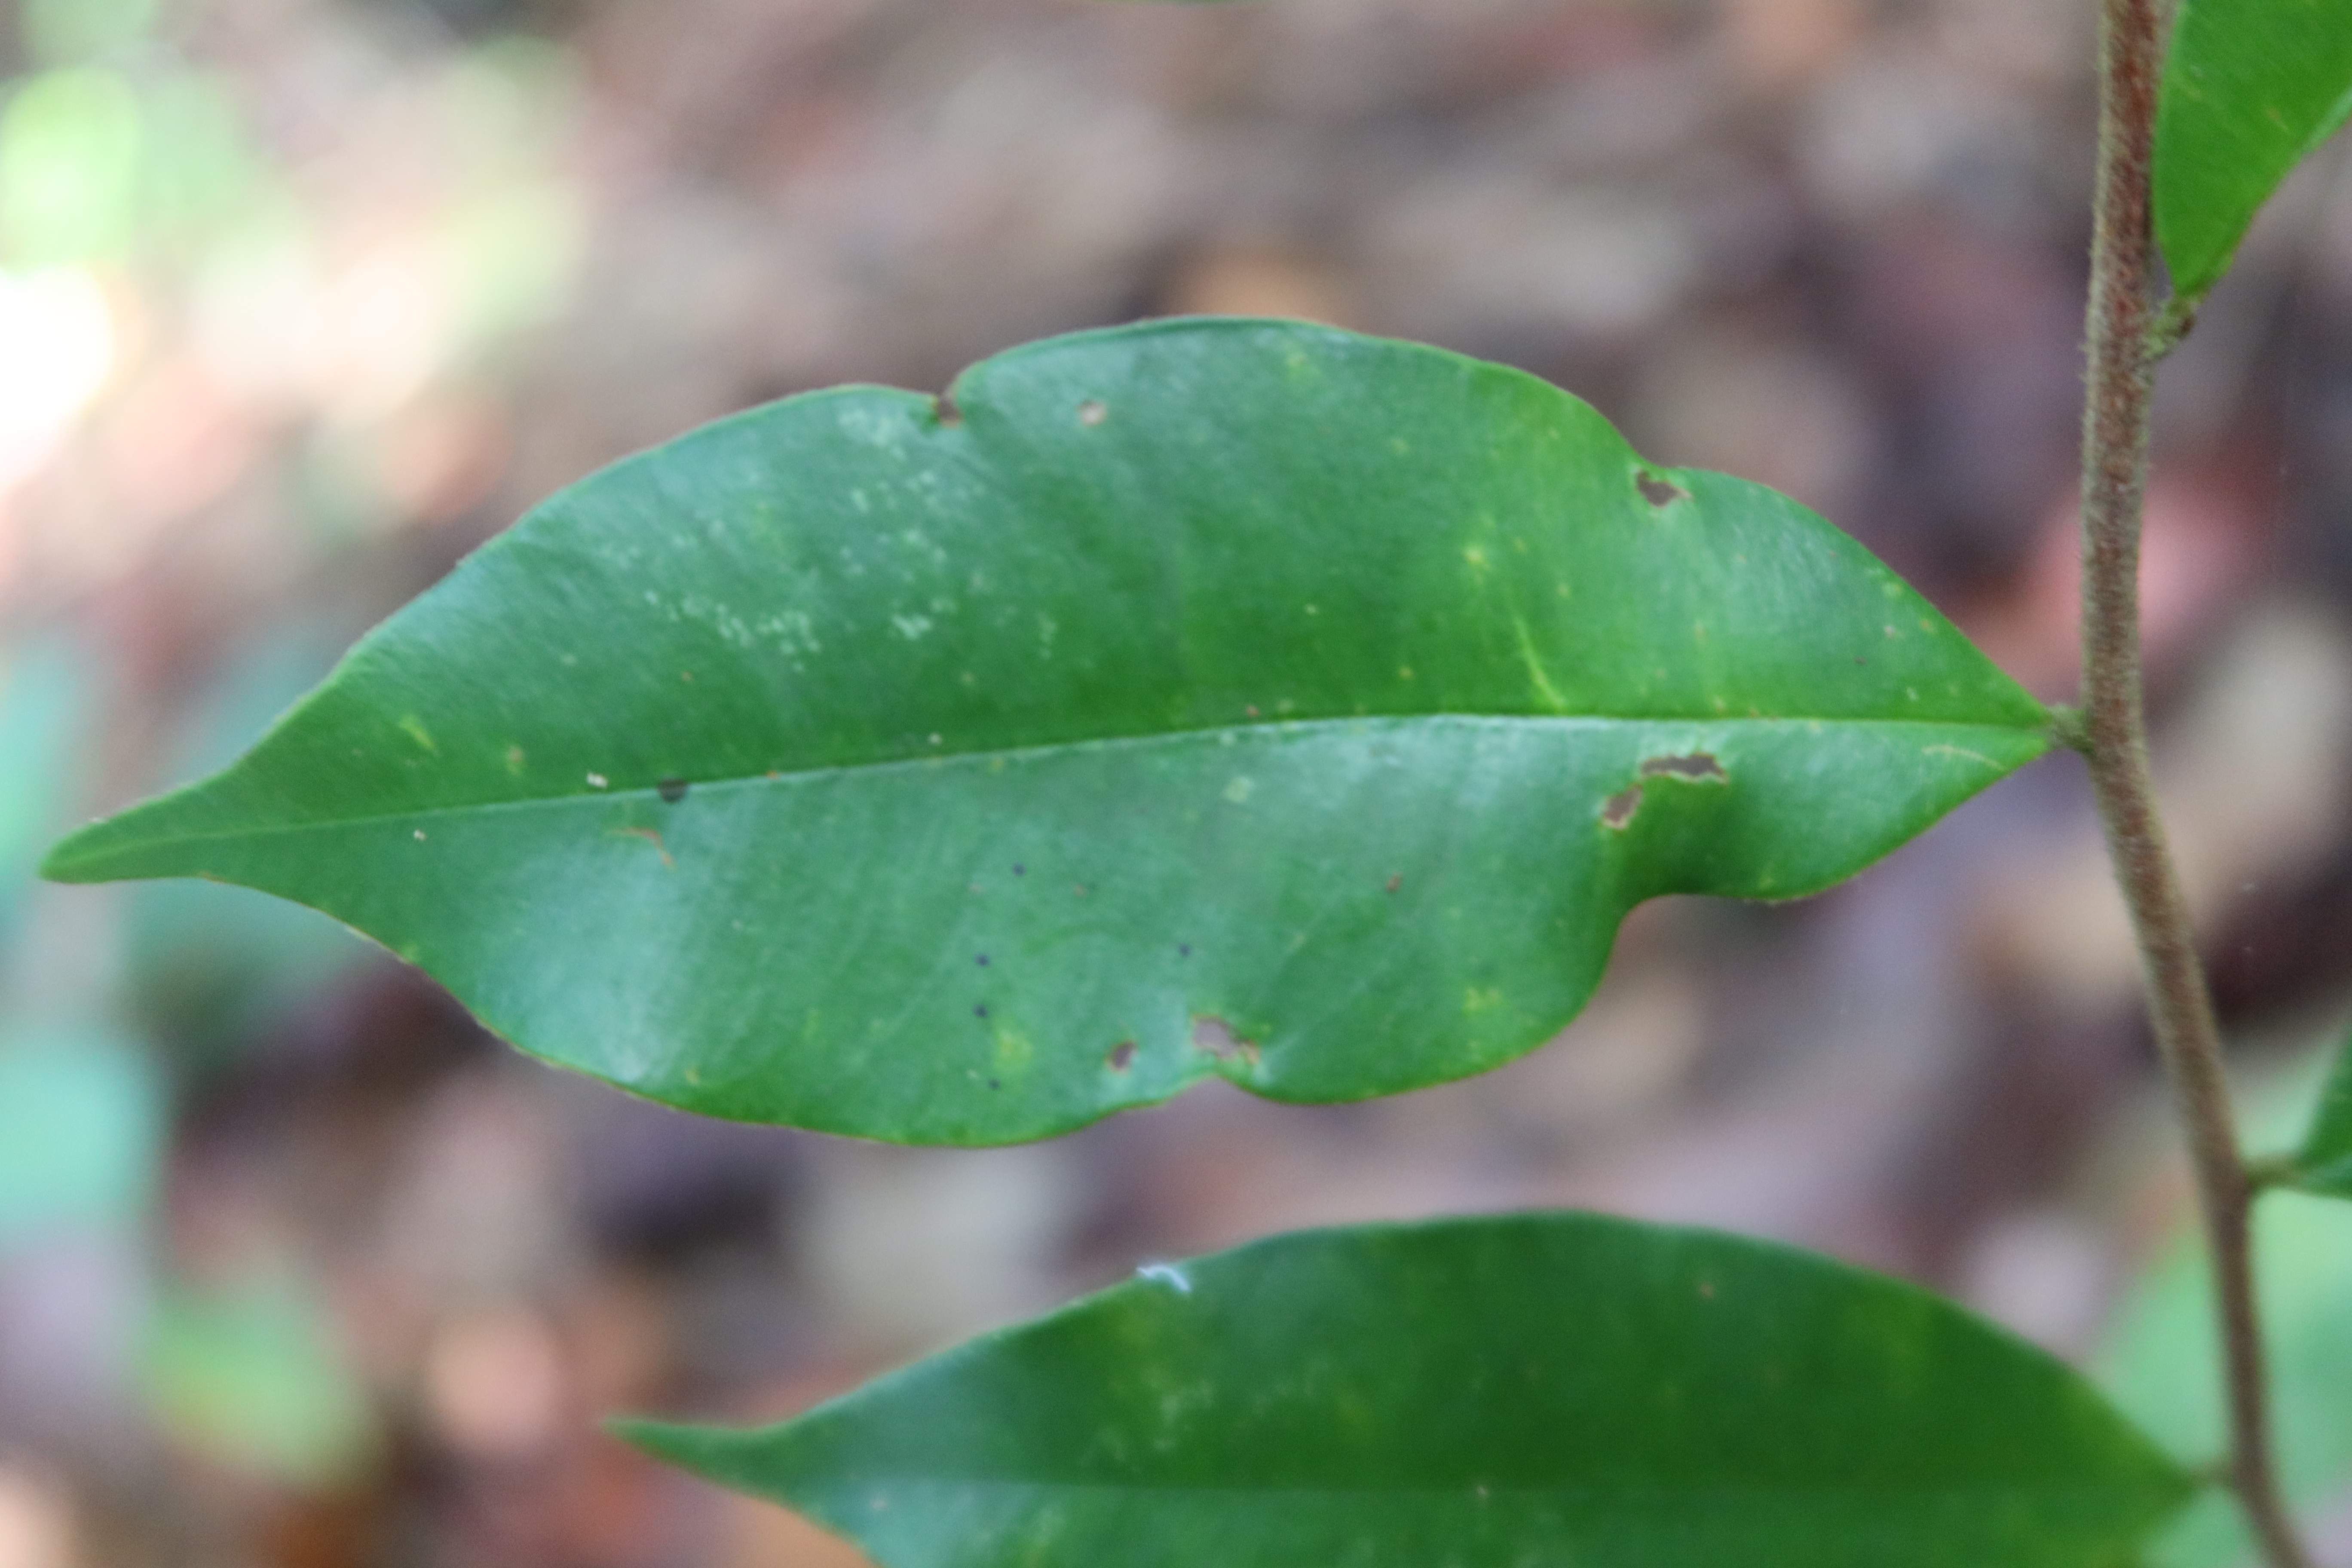
Label: Mosaic Viruses